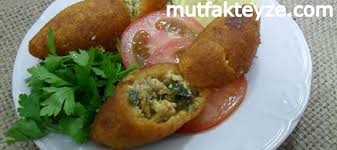
Yemek: icli_kofte